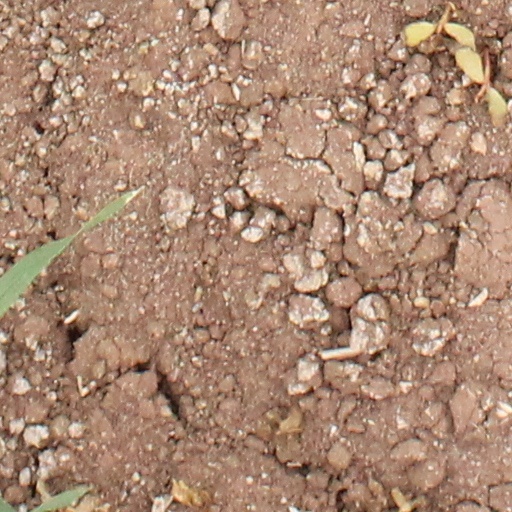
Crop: wheat